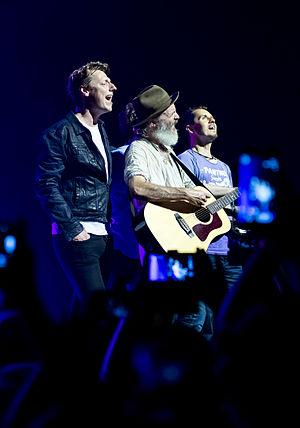
Travis est un groupe de pop rock britannique, originaire de Glasgow, en Écosse. Formé en 1990, il est composé de Francis Healy, Dougie Payne, Andy Dunlop et Neil Primrose.